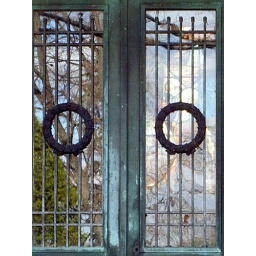
Mausoleum doors, featuring stained glass windows in the back. Fairview Cemetery. Middletown, NJ